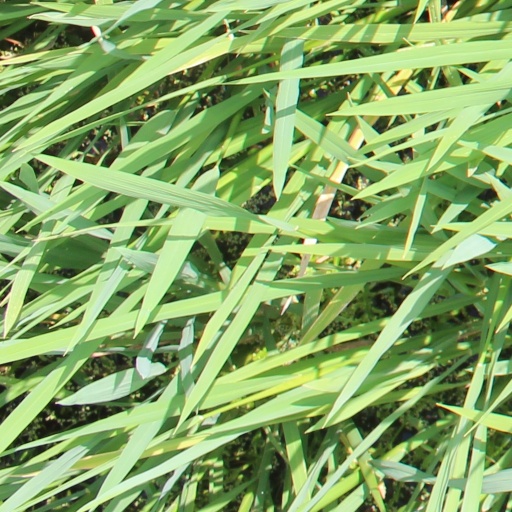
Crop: rice